Andricus quercuscalifornicus

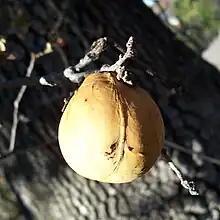
"Andricus quercuscalifornicus" induced gall on "Quercus lobata".

"Andricus quercuscalifornicus" is an example of an ecosystem engineer because of its ability to induce gall growth. Several evolutionary hypotheses have been proposed to explain the adaptive nature of plant galls. Many of the benefits of induced galls include nutrition, a refuge from natural enemies, and a consistent environment with controlled abiotic factors. Each of these ecological functions can be described as the "nutrition hypothesis", "enemy-avoidance hypothesis", and "microenvironment hypothesis" respectively. According to recent findings, experimental manipulation of abiotic factors (i.e., relative ambient humidity) indicated that "A. quercuscalifornicus" larvae modify the internal environments of galls, thereby, supporting the microenvironment hypothesis. Galls have hygrothermal inertia to slow down the rates of change of abiotic conditions, providing a buffer against desiccation; most apparent in immature galls. Furthermore, support for the microenvironment hypothesis does not supersede both the natural enemies and nutrition hypotheses. The large galls produced by "A. quercuscalifornicus" may aid in the protection against other parasitoids however, this can also led to increase predation from avian species. The moist conditions created in the internal microclimate of galls can also led to increased chance of fungal infection.